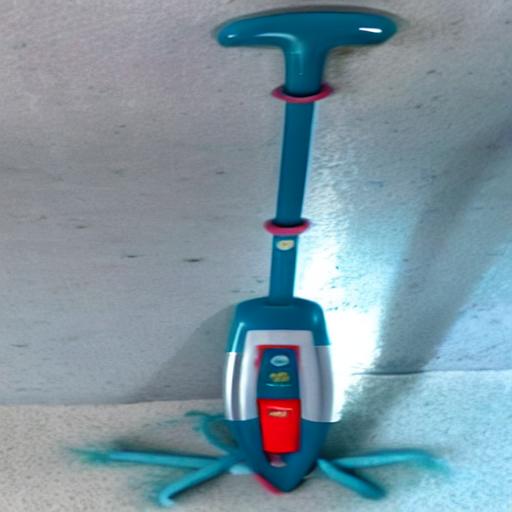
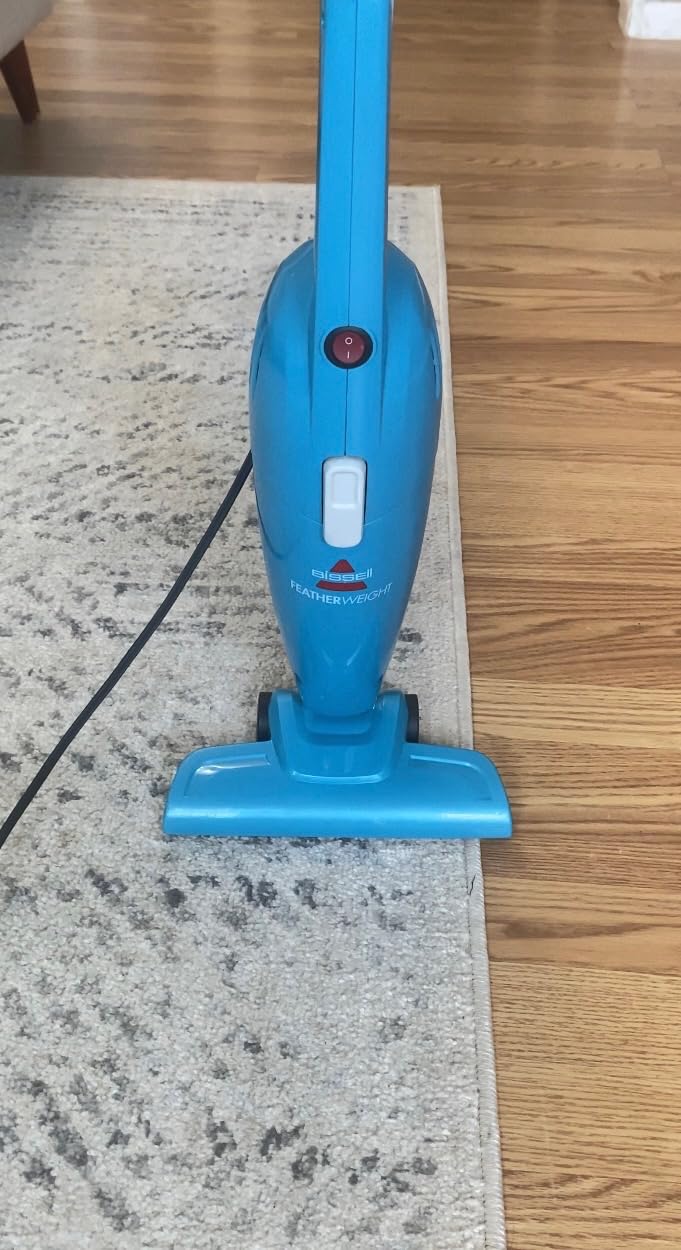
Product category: items_vacuum
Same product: no